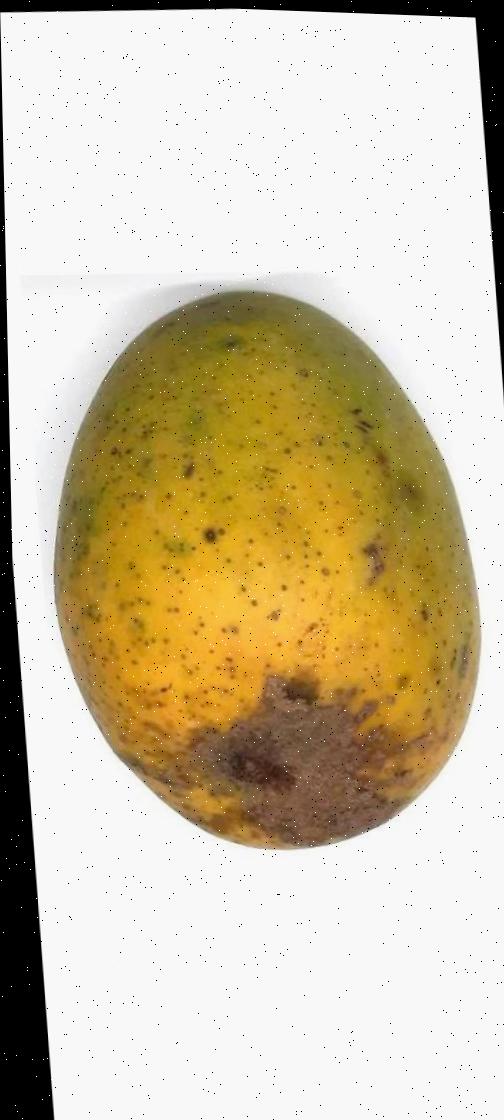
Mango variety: Himsagor